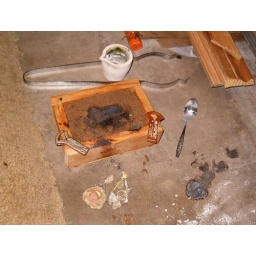
crucible and tongs. sand box with sand mixture. plastic form used to make impession in sand and cast brass piece. extra brass.